Lined seahorse

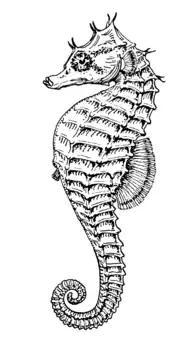
This image shows the bony structure of the lined seahorse.

The lined seahorse was first named "Hippocampus Erectus" by George Perry in 1810. "Hippocampus" translates into "horse or sea monster" in ancient Greek. The lined seahorse is a diurnal species that ranges in length from 12 cm to 17 cm; the maximum length reported for the species is 19 cm. The seahorse is sexually dimorphic, meaning there are distinct differences in appearances of males and females; most notably the brood pouch located on the male's abdomen which it utilized in reproduction. Males are also slightly larger in size and have longer prehensile tails than the females. In the wild, the lined seahorse has a lifespan of one to four years; however, in captivity their lifespan usually reaches the full four years. Four years is the maximum age reported for the species. They have a broad color spectrum, ranging from black, grey, brown, and green, to orange, red, and yellow. They tend to be paler on their front side. However, their colors change due to altercations in their environment, diet, anxiety or stress level, and/or mood. The lined seahorse is brawny and upright in appearance. They have an armor-like body composed of approximately fifty bony plates. Together these bony plates form the outer skeleton of the species. It is common for the species to have white lines outlining the neck area—hence its common name, "lined seahorse"—and for tiny white dots to be present on the tail. The prehensile tail consists of numerous rings and the first, third, fifth, seventh, and eleventh may protrude farther outward than the remaining. The prehensile tail following the bony plates is utilized by the seahorse to grasp onto its environment composed of seaweed and coral. The tail curls forward and is seldom aligned. When a lined seahorse is very young (two weeks to four weeks), the tail is extremely limber. The snout length is approximately half the head length of the lined seahorse. The cheek spines, located diagonally down from the eye on either side may be single or double. In total, the lined seahorse has eleven trunk rings, 34–39 tail rings, 16–20 dorsal fin rays, and 14–18 pectoral fin rays. The pectoral fin is level with the eye on each back side of the lined seahorse's head. The dorsal fin is located on the back of the skeleton and is level with the stomach–chest area. Female dorsal fins are slightly larger than the male's and are located lower on the back. The eyes of the lined seahorse can concentrate together, or they can operate independently of one another. The lined seahorse may be considered sexually mature as early as four months; however, it is typically about eight months. The minimum size of a sexually mature lined seahorse is 5.6 cm.